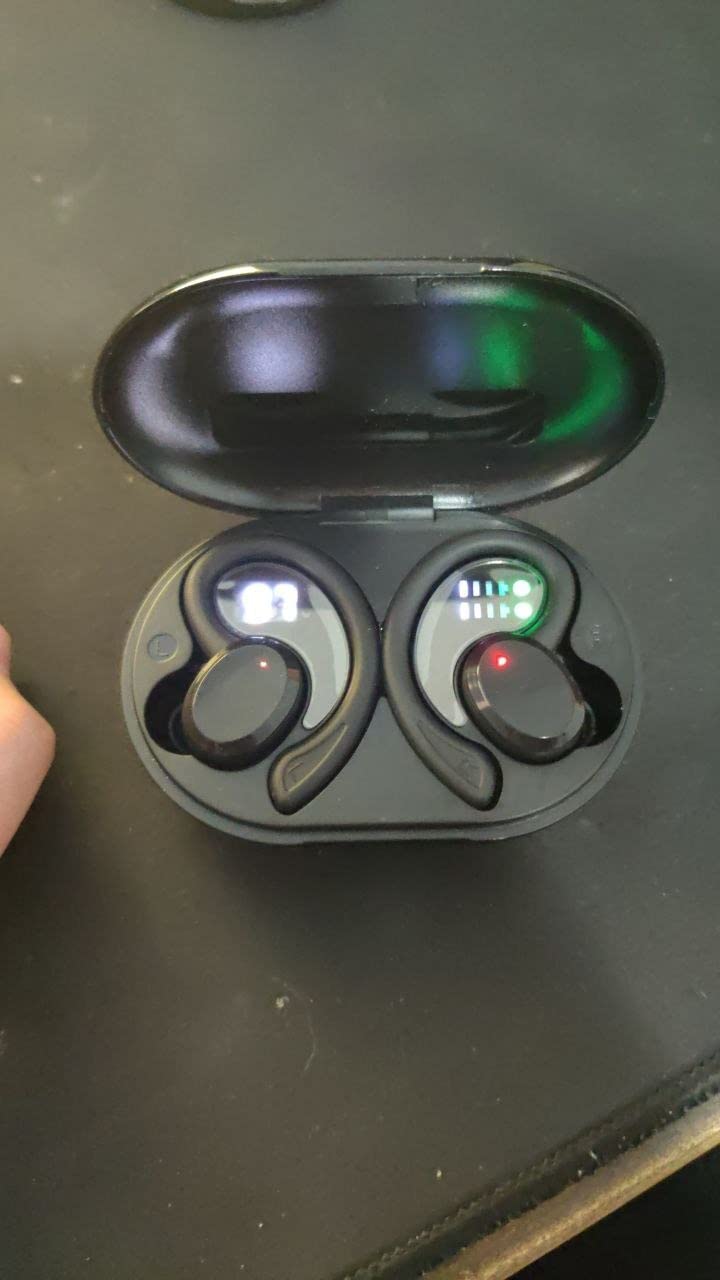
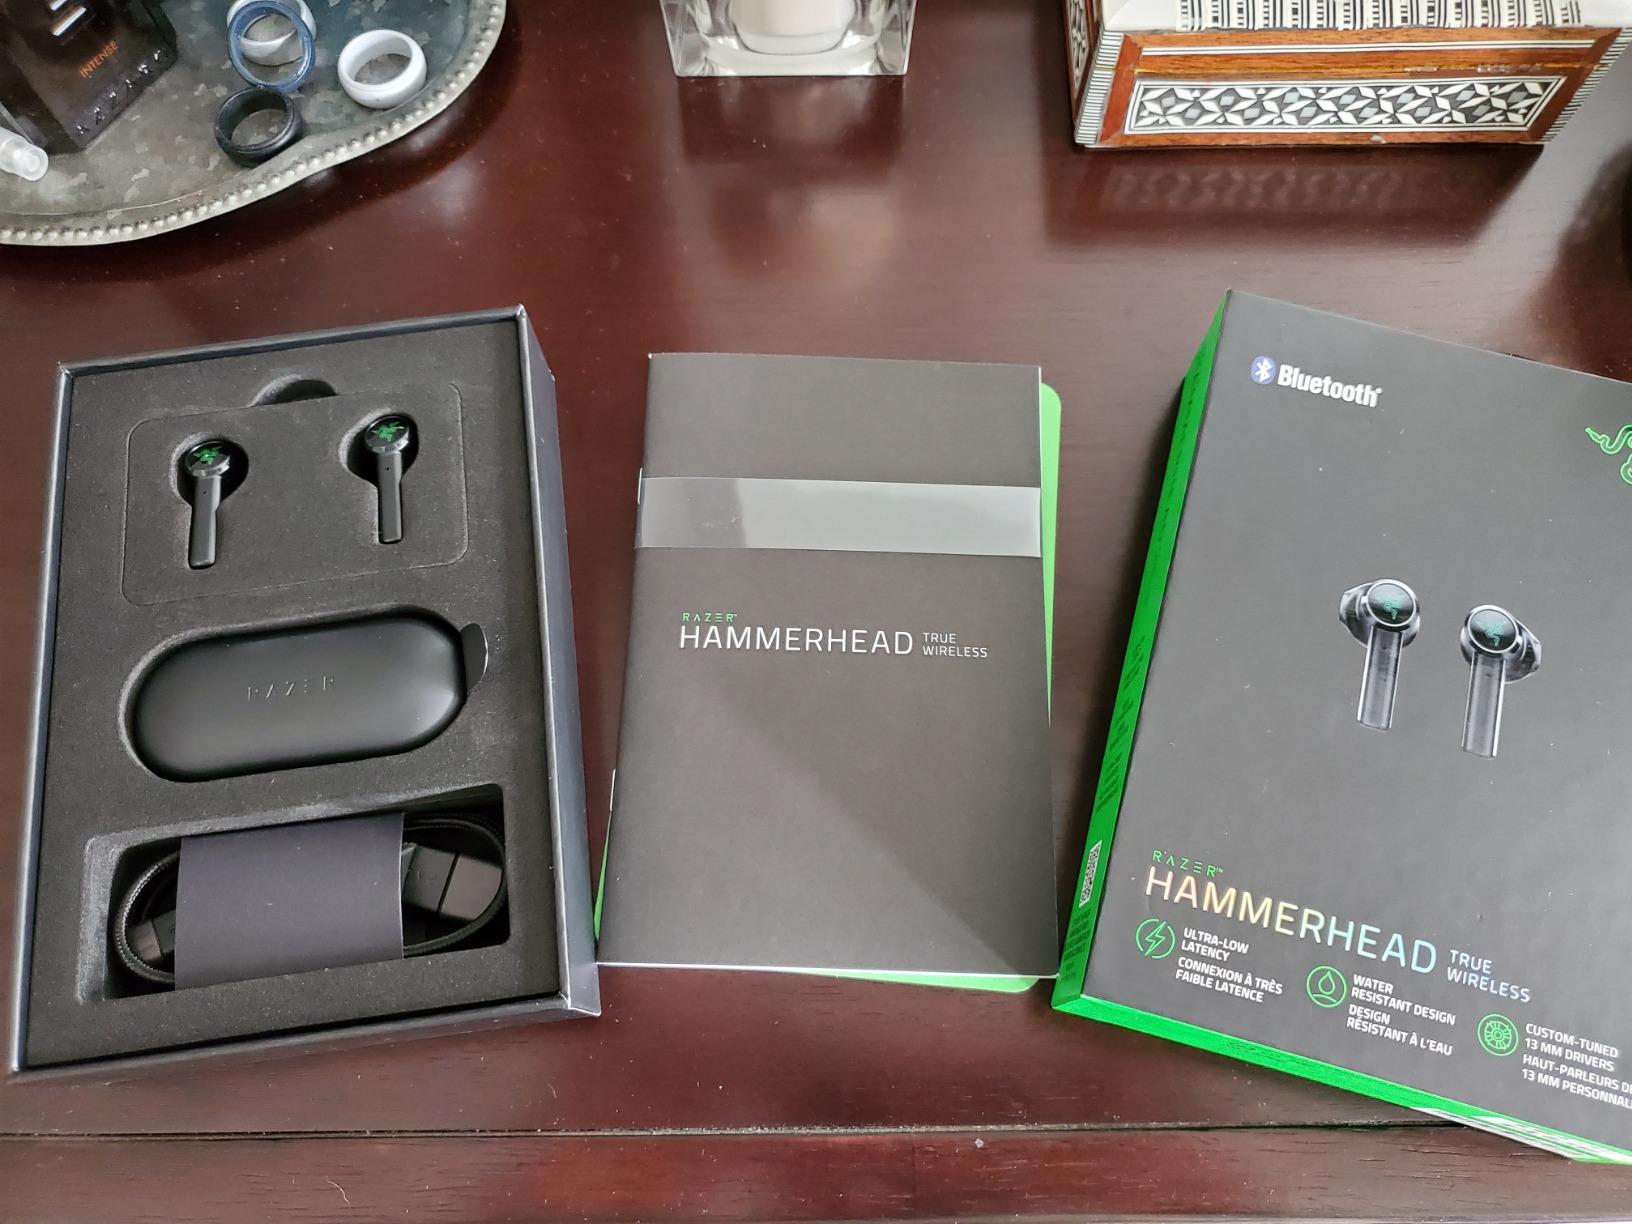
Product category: earbuds
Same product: no